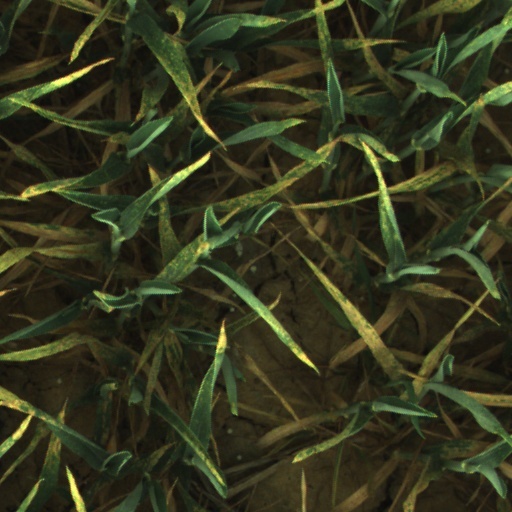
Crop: wheat